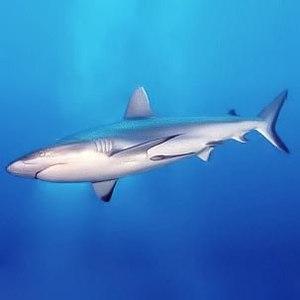
Carcharhinus est un genre de requins de la famille des Carcharhinidae. Il compte une trentaine d'espèces de requins au corps fuselé et mesurant entre un et 4 mètres de long. Leur première nageoire dorsale est plus grande que la seconde et les nageoires pectorales sont bien développées. La nageoire caudale a un lobe supérieure plus grand que le lobe inférieur. Ces requins sont vivipares, et ils se nourrissent principalement de poissons osseux et quelquefois de crustacés et de céphalopodes, voire d'autres petits requins ou de sources de nourriture plus diverses.
Les Carcharhinidés forment une famille de requins appartenant de l'ordre des Carcharhiniformes.
Les Carcharhiniformes forment un ordre qui regroupe plus de 270 espèces de requins.
Les requins, squales ou sélachimorphes forment un super-ordre de poissons cartilagineux, possédant cinq à sept fentes branchiales sur les côtés de la tête et les nageoires pectorales qui ne sont pas fusionnées à la tête.